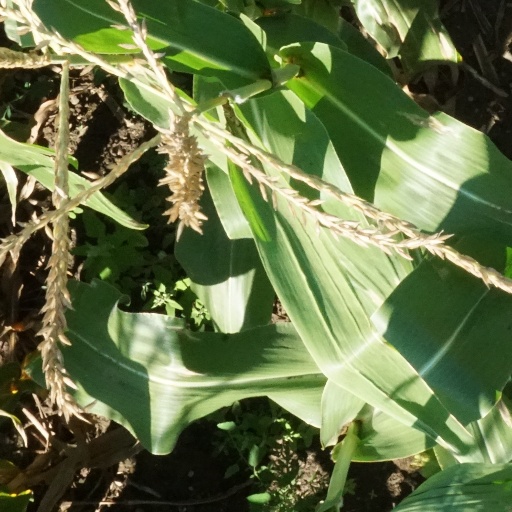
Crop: maize; corn